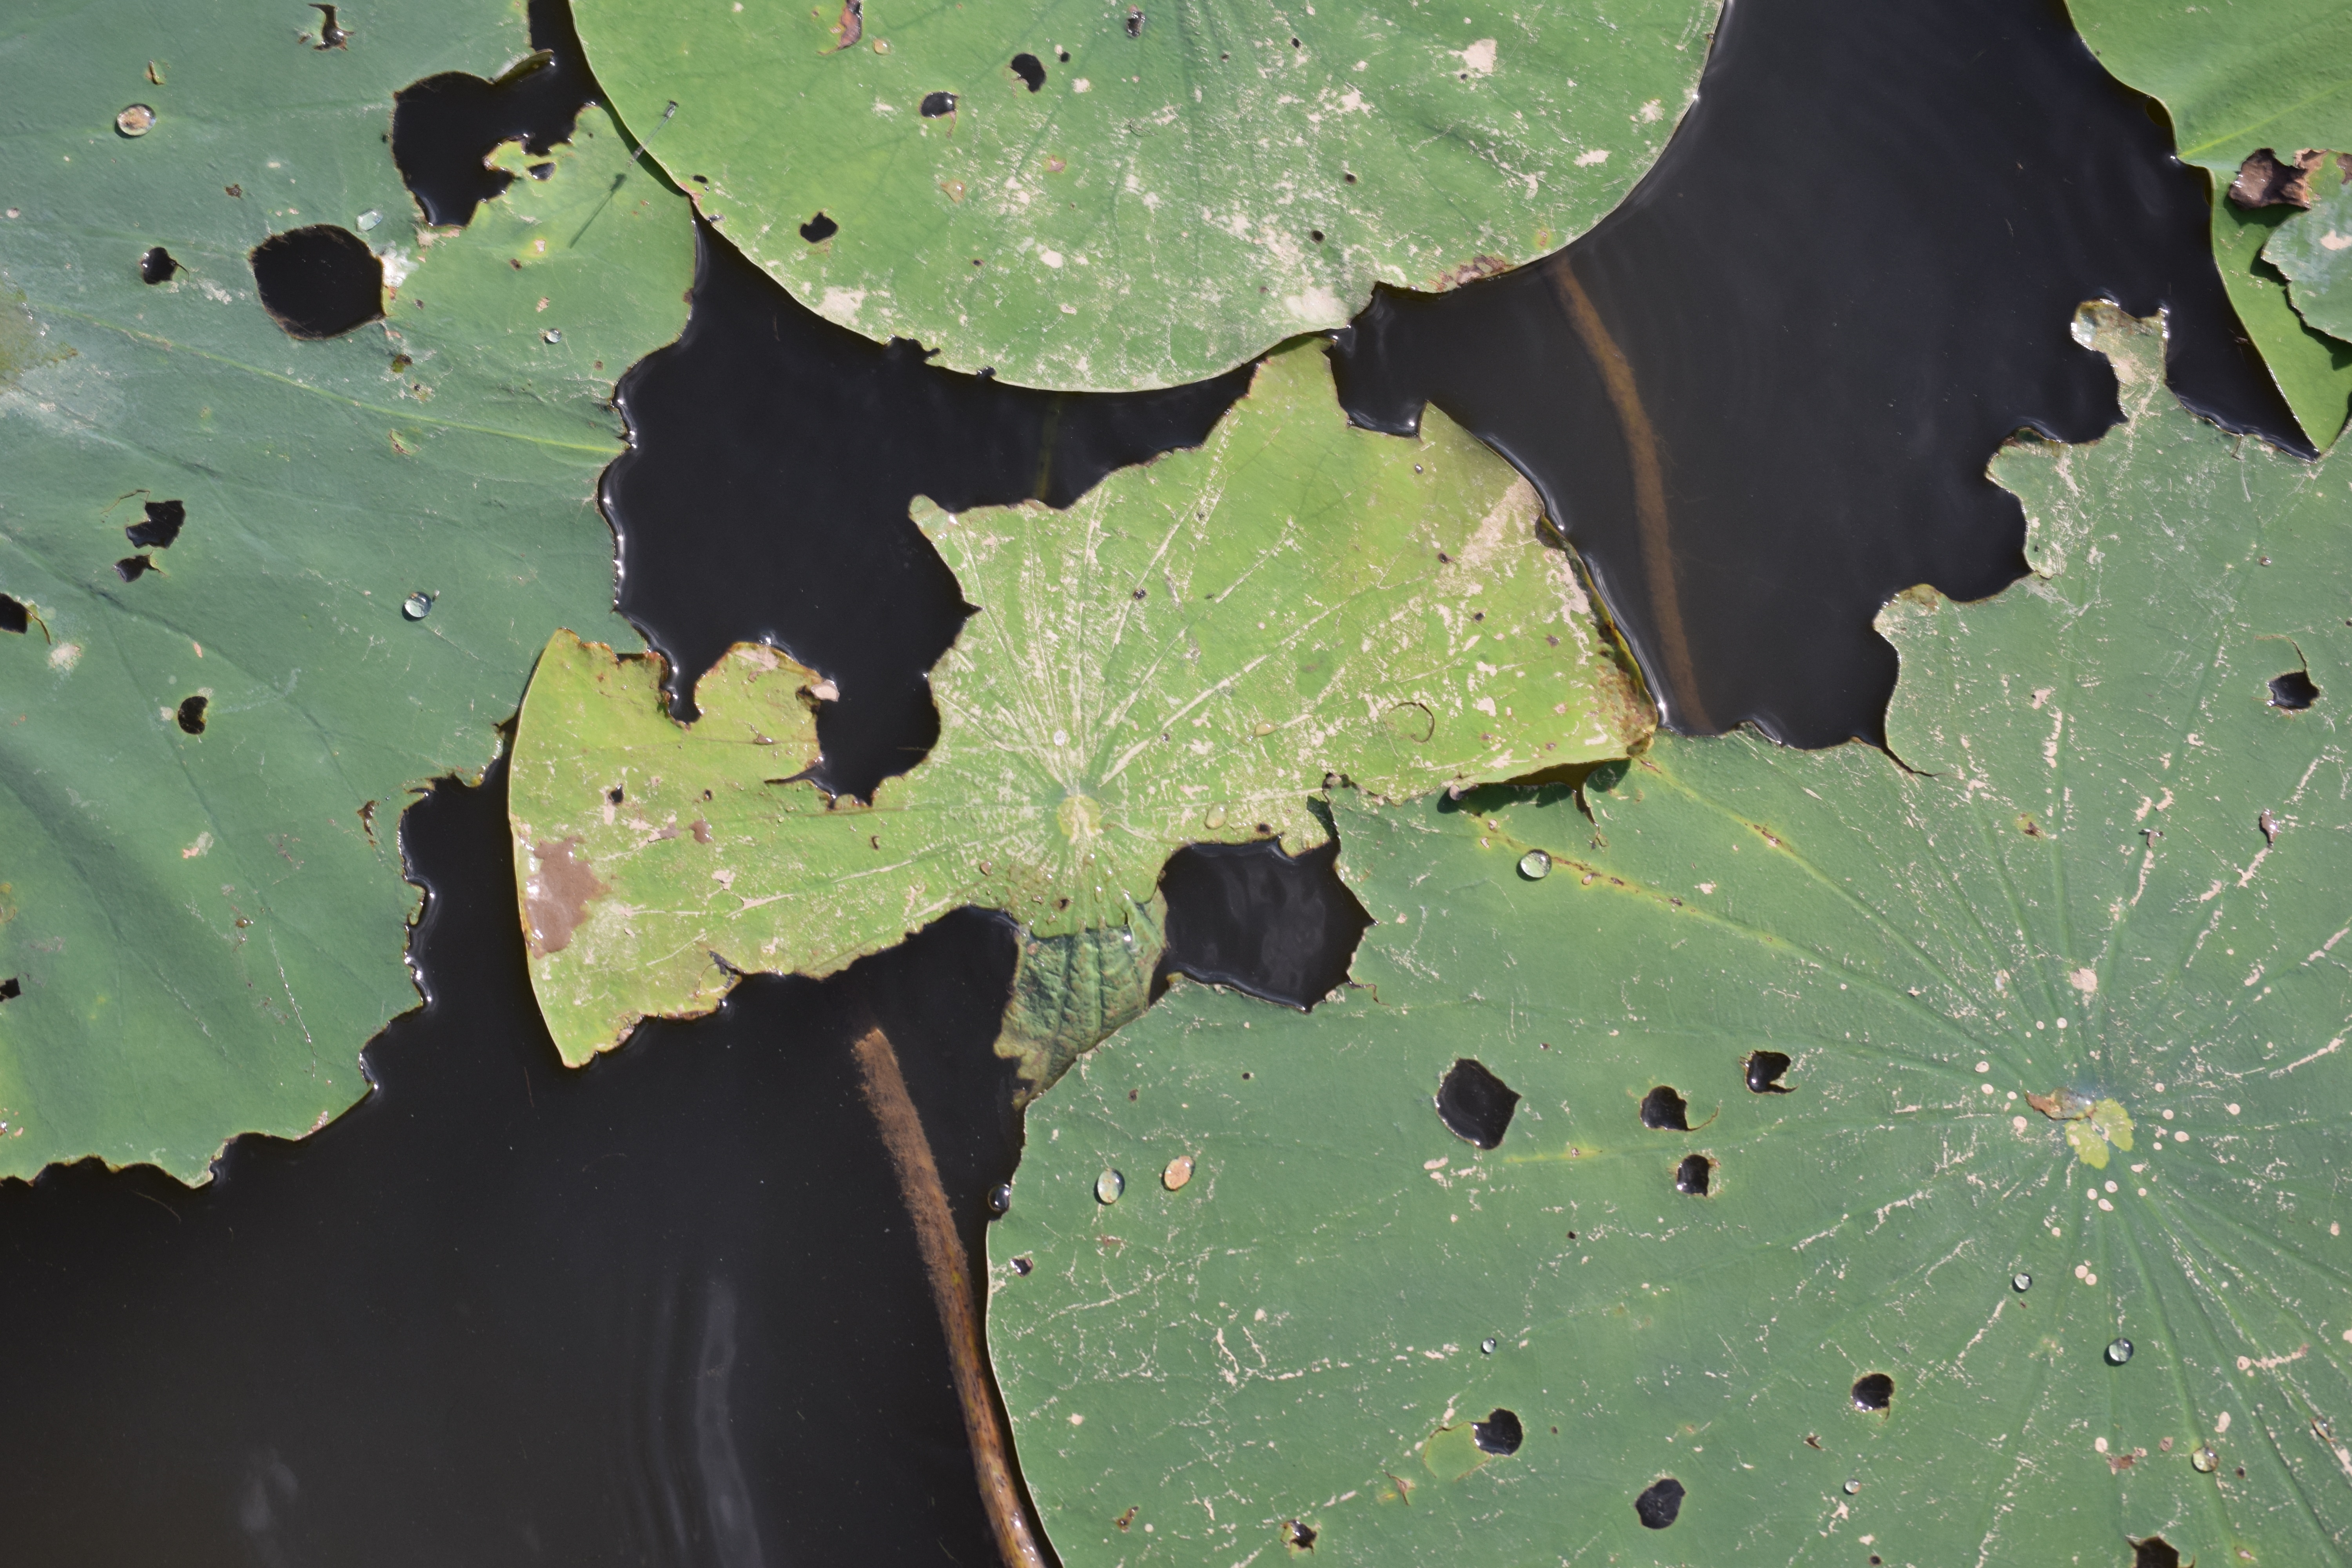
tree, nature, plant, leaf, flower, green, reflection, autumn, soil, botany, flora, maple leaf, woody plant